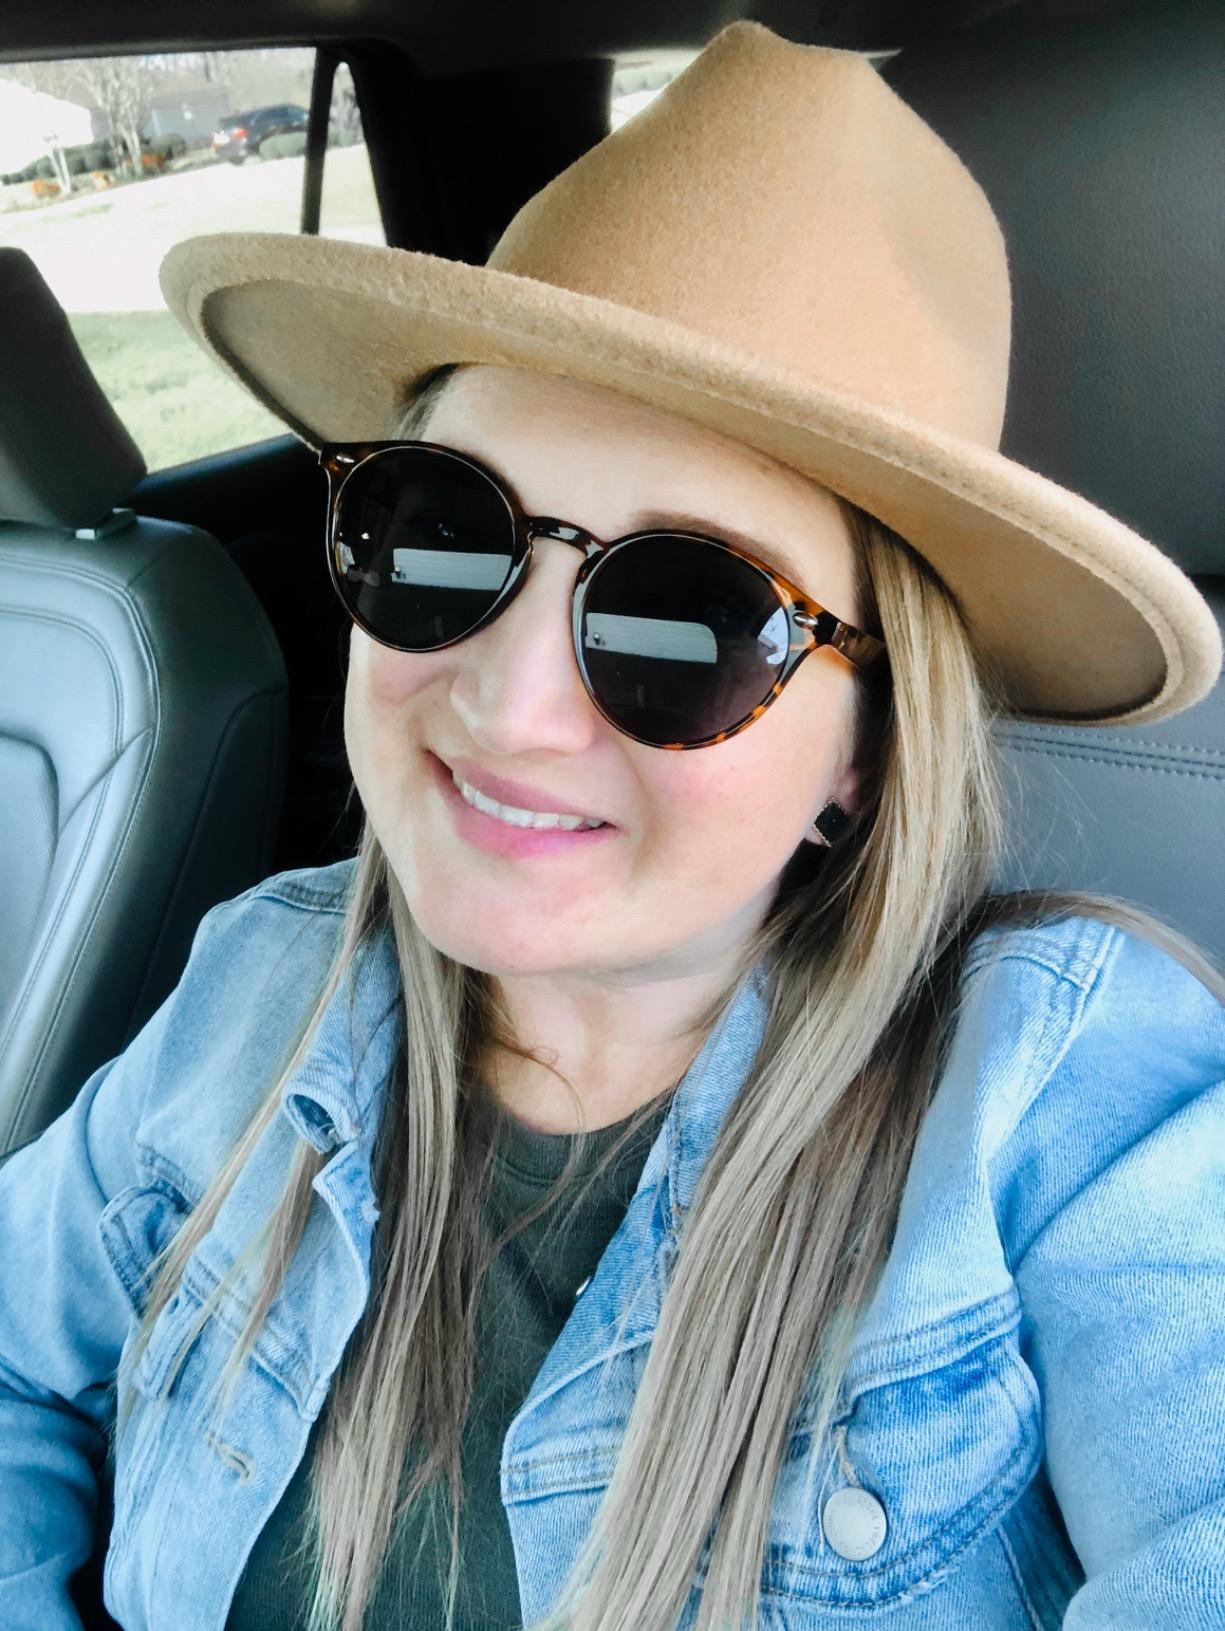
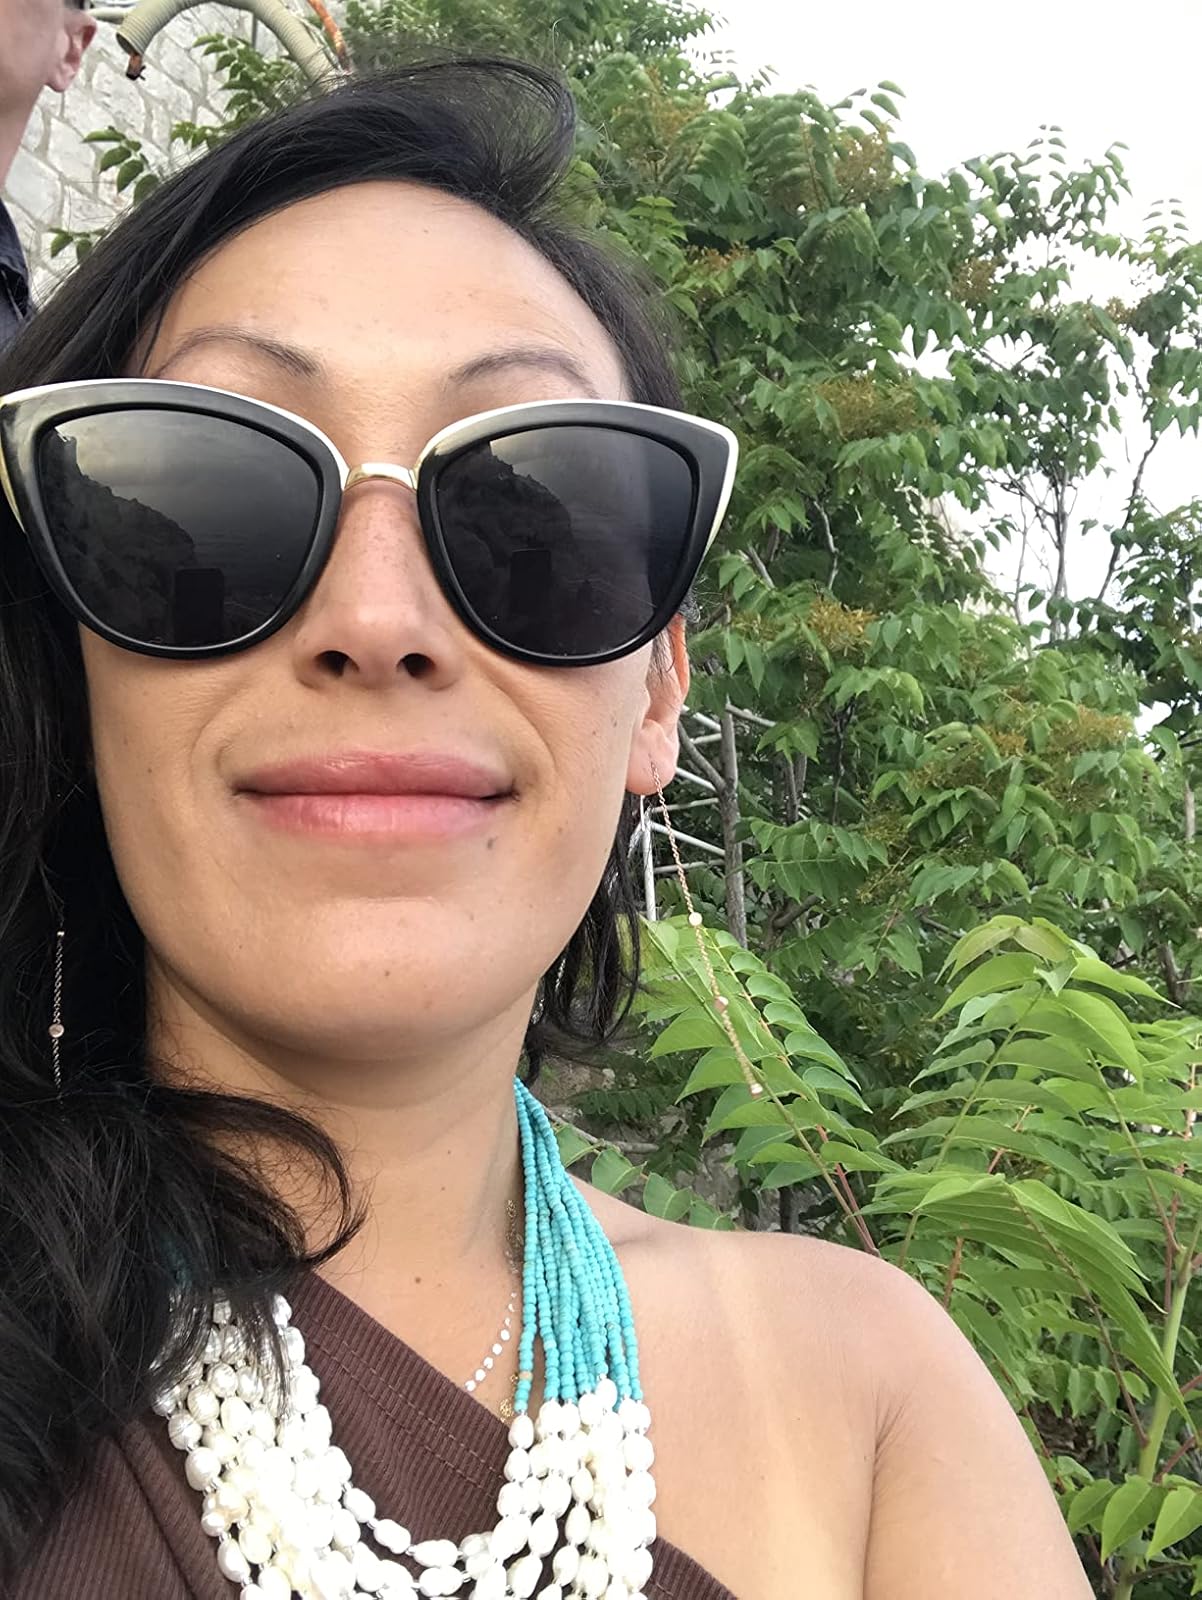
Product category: accessories_sunglasses
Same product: no